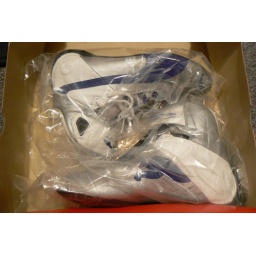
most shoes come wrapped in tissue paper. these come wrapped in plastic. even the tongues have their own plastic sock lol